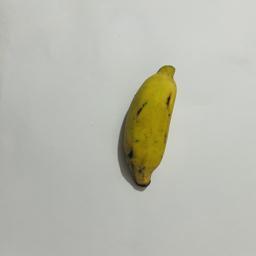
Banana variety: Bangla Kola